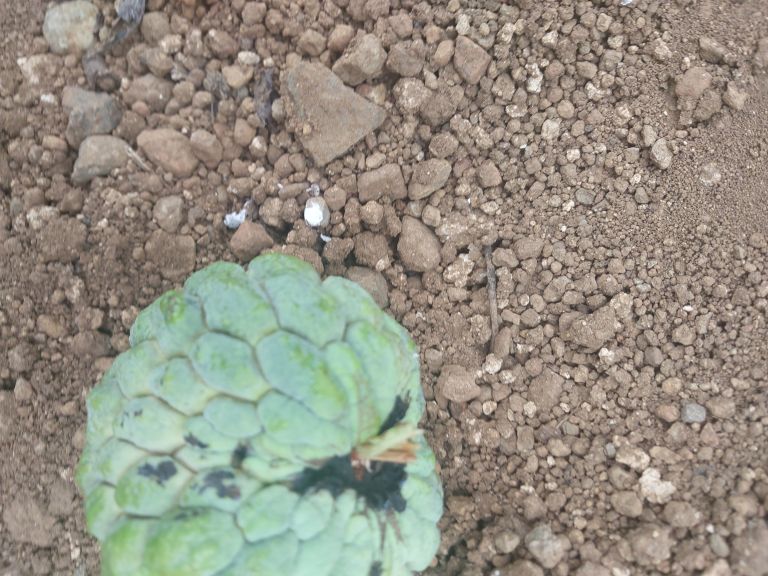
Disease label: Blank Canker